Marlboro Psychiatric Hospital

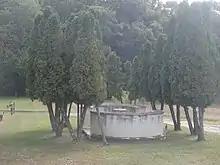
Marlboro Cemetery grave locator.

The hospital operated a cemetery on County Route 520. It is located across from the former main hospital entrance. Designed as part of the original grounds plan, it opened along with the hospital in 1931. The cemetery administrators laid out the plat of burial spaces and numbered them. They proceeded to order inexpensive stone grave markers, marked only with corresponding numbers. Except for one, there are over 920 graves which are either metal or cement headstones.